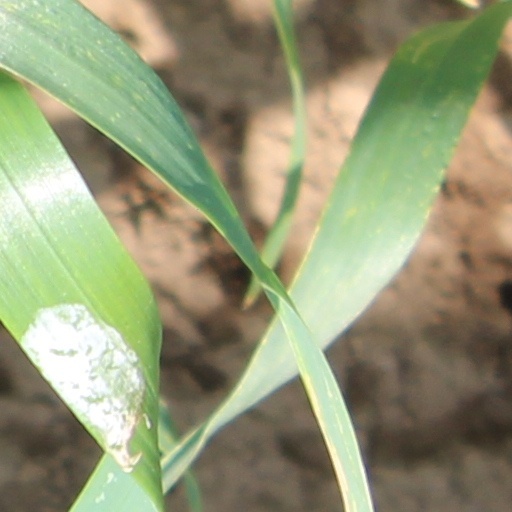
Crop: wheat